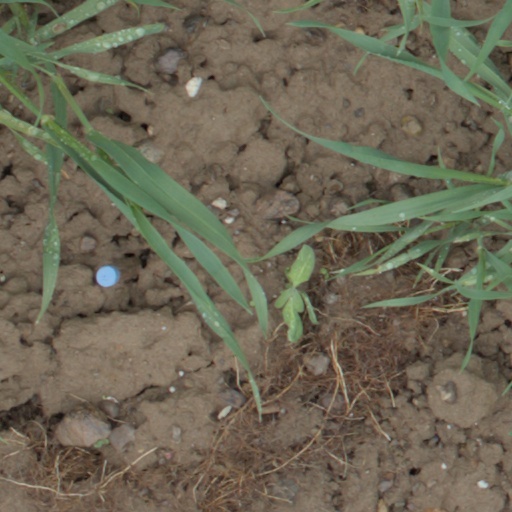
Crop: wheat